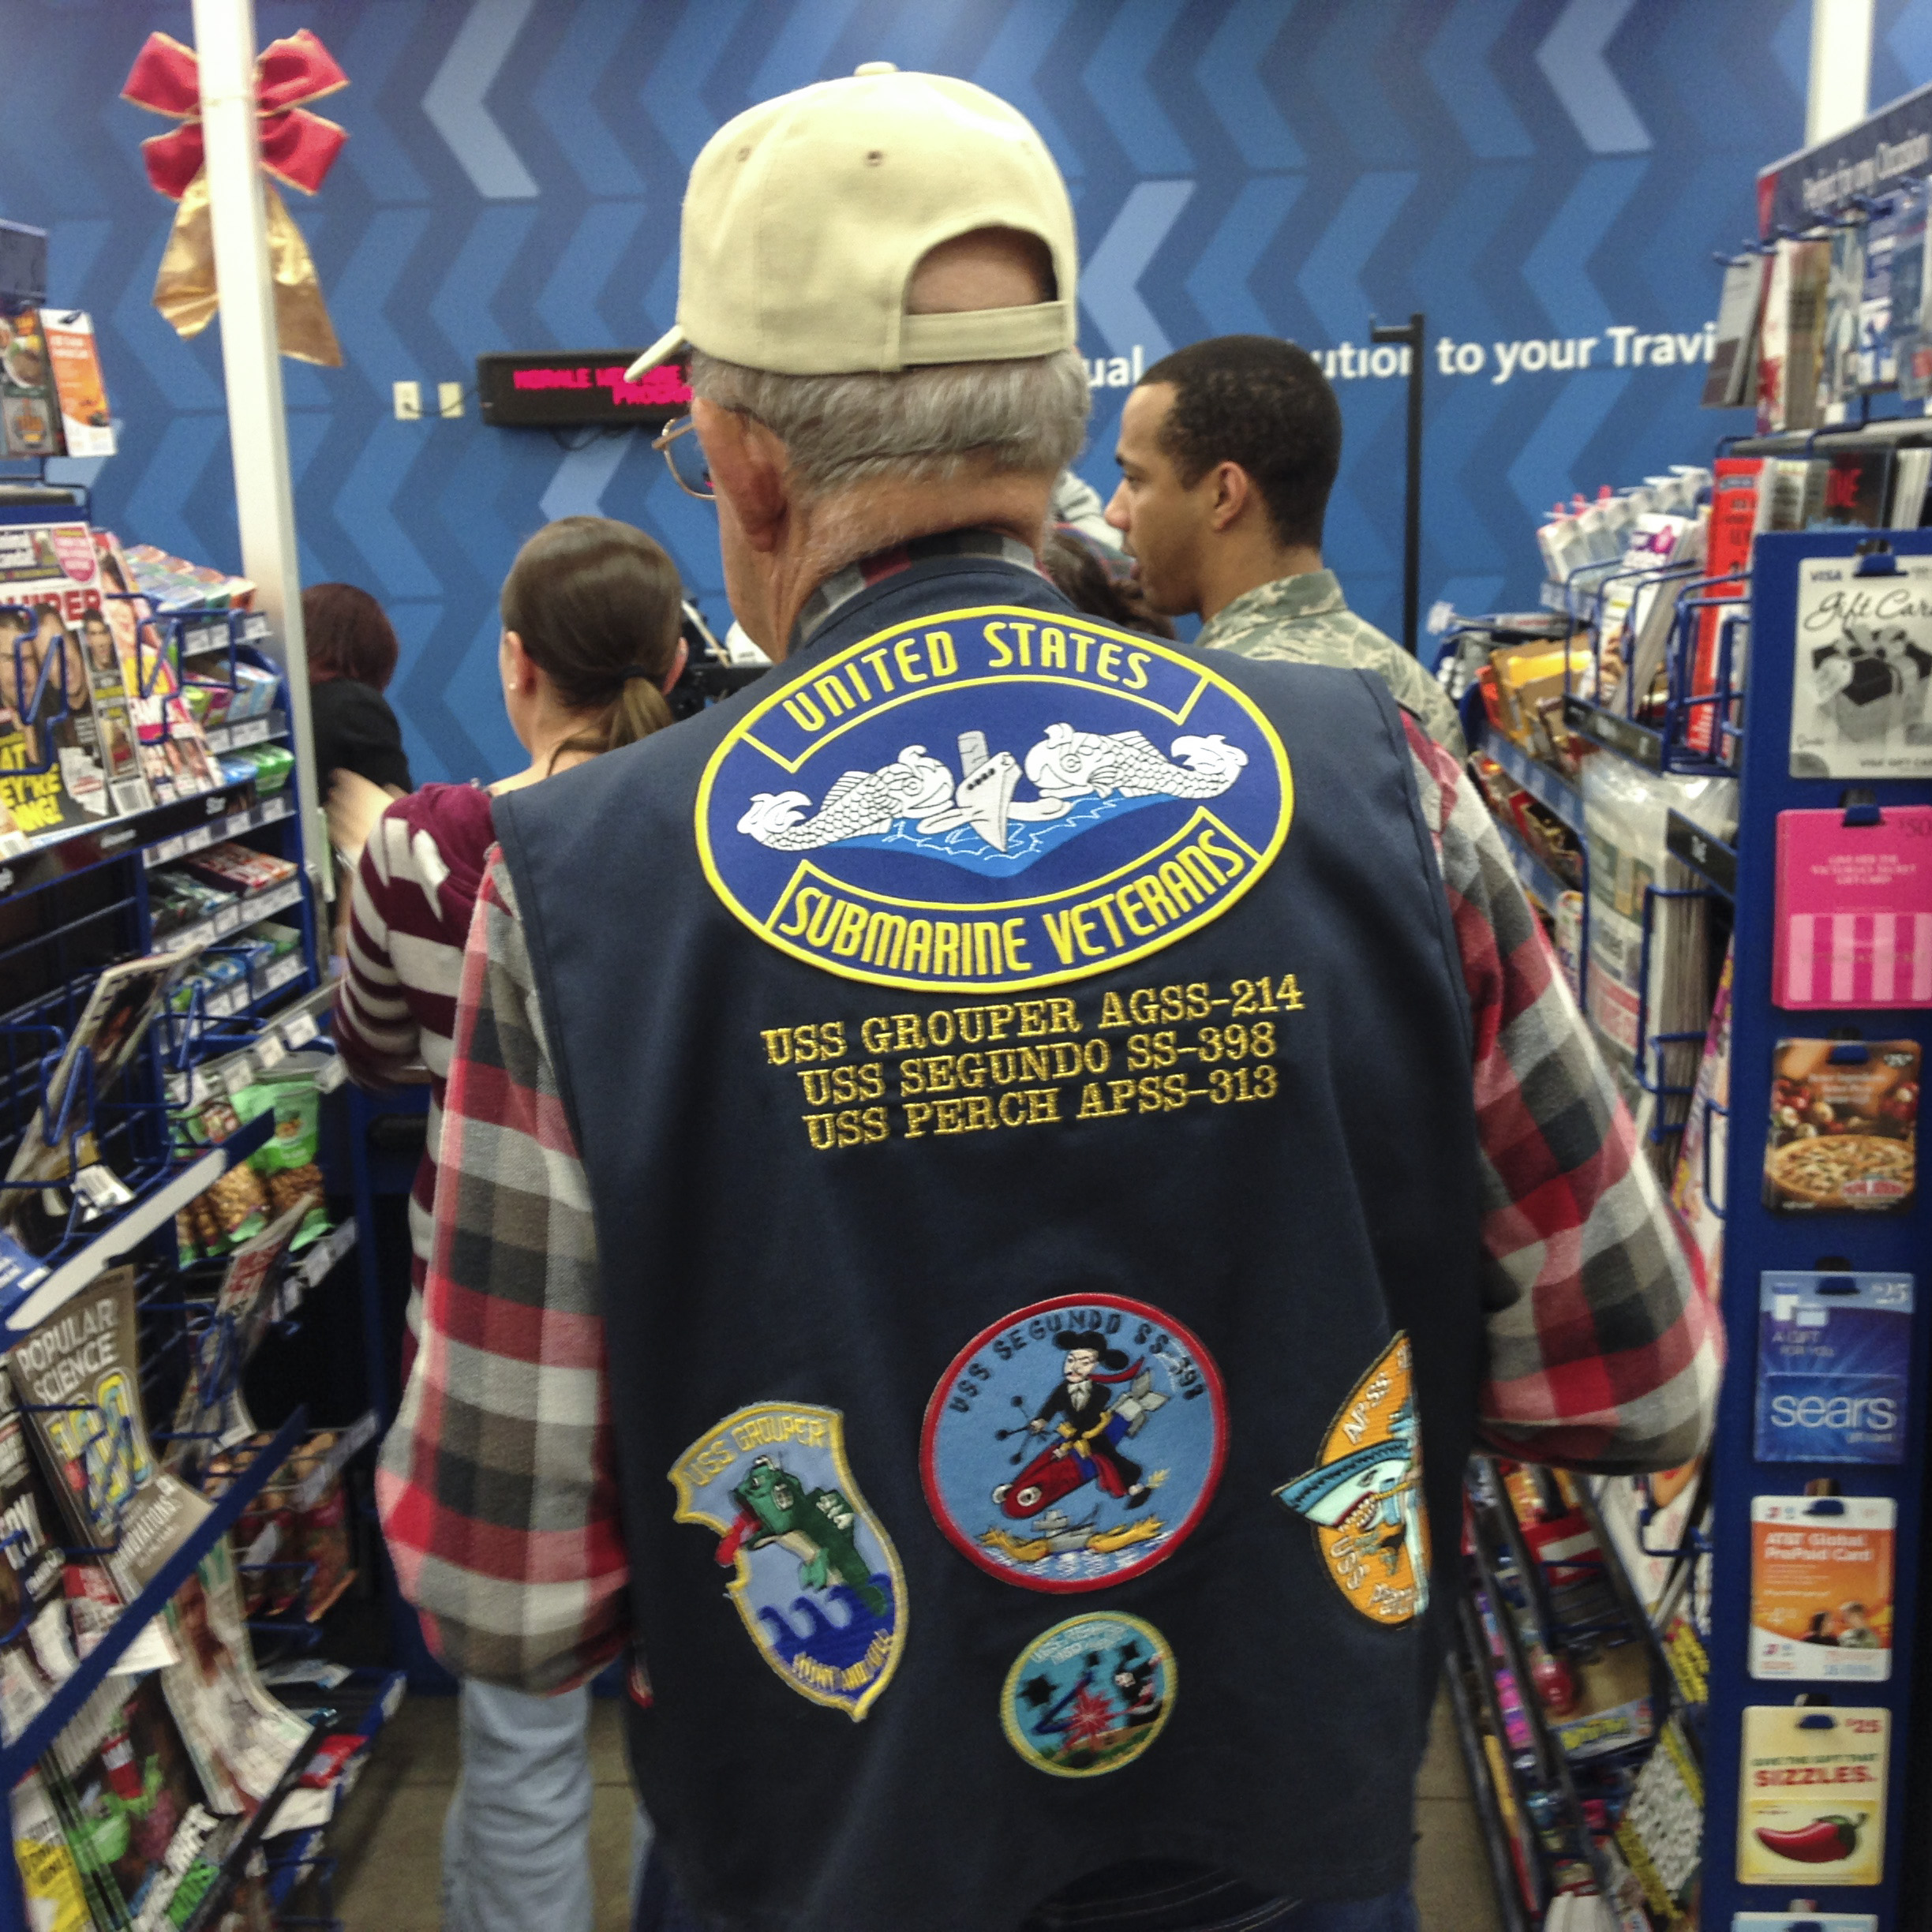
submarine, navy, veterans, games, comics, retiree, baseexchange, px, bx, submarineveterans, dieselsubmarine, usssegundo, apss313, ussgrouper, agss214, ss398